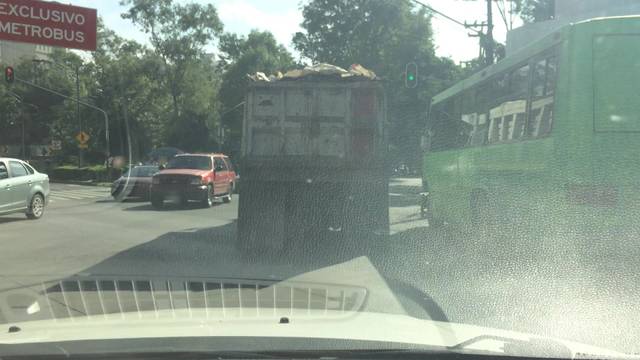
Region: Mexico
Coordinates: 19.35, -99.187